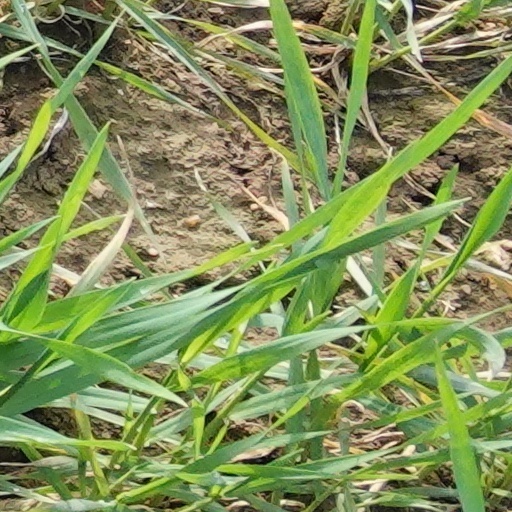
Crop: wheat